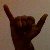
The image shows a hand gesture representing the letter 'Y' in Indian Sign Language.